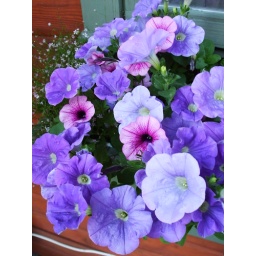
Summer 2008. The flowers did well in their flower boxes.